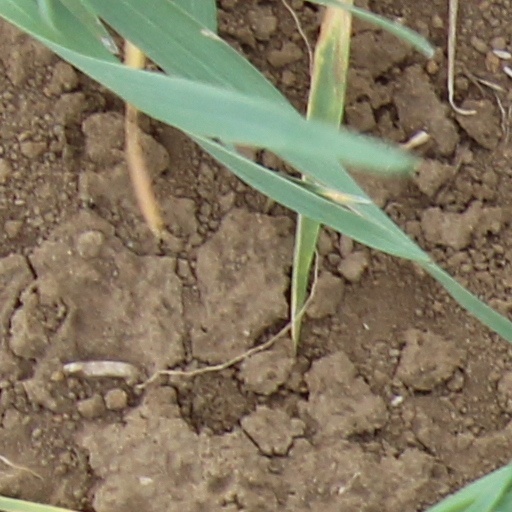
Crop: wheat